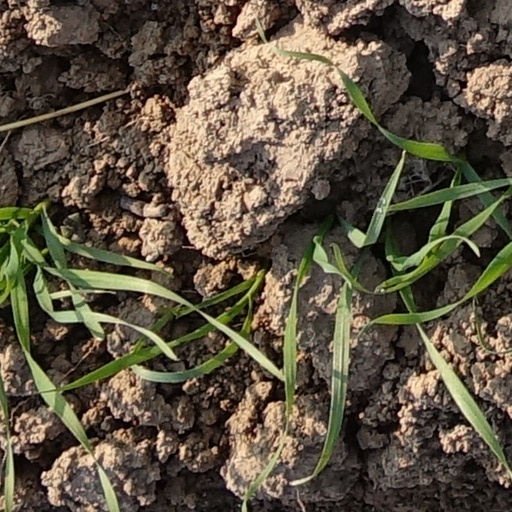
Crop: wheat